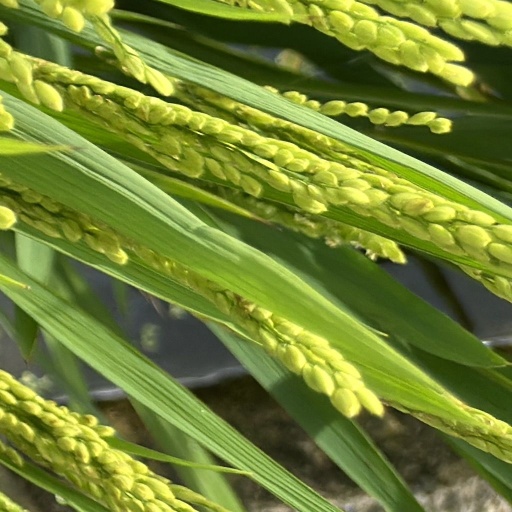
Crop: rice